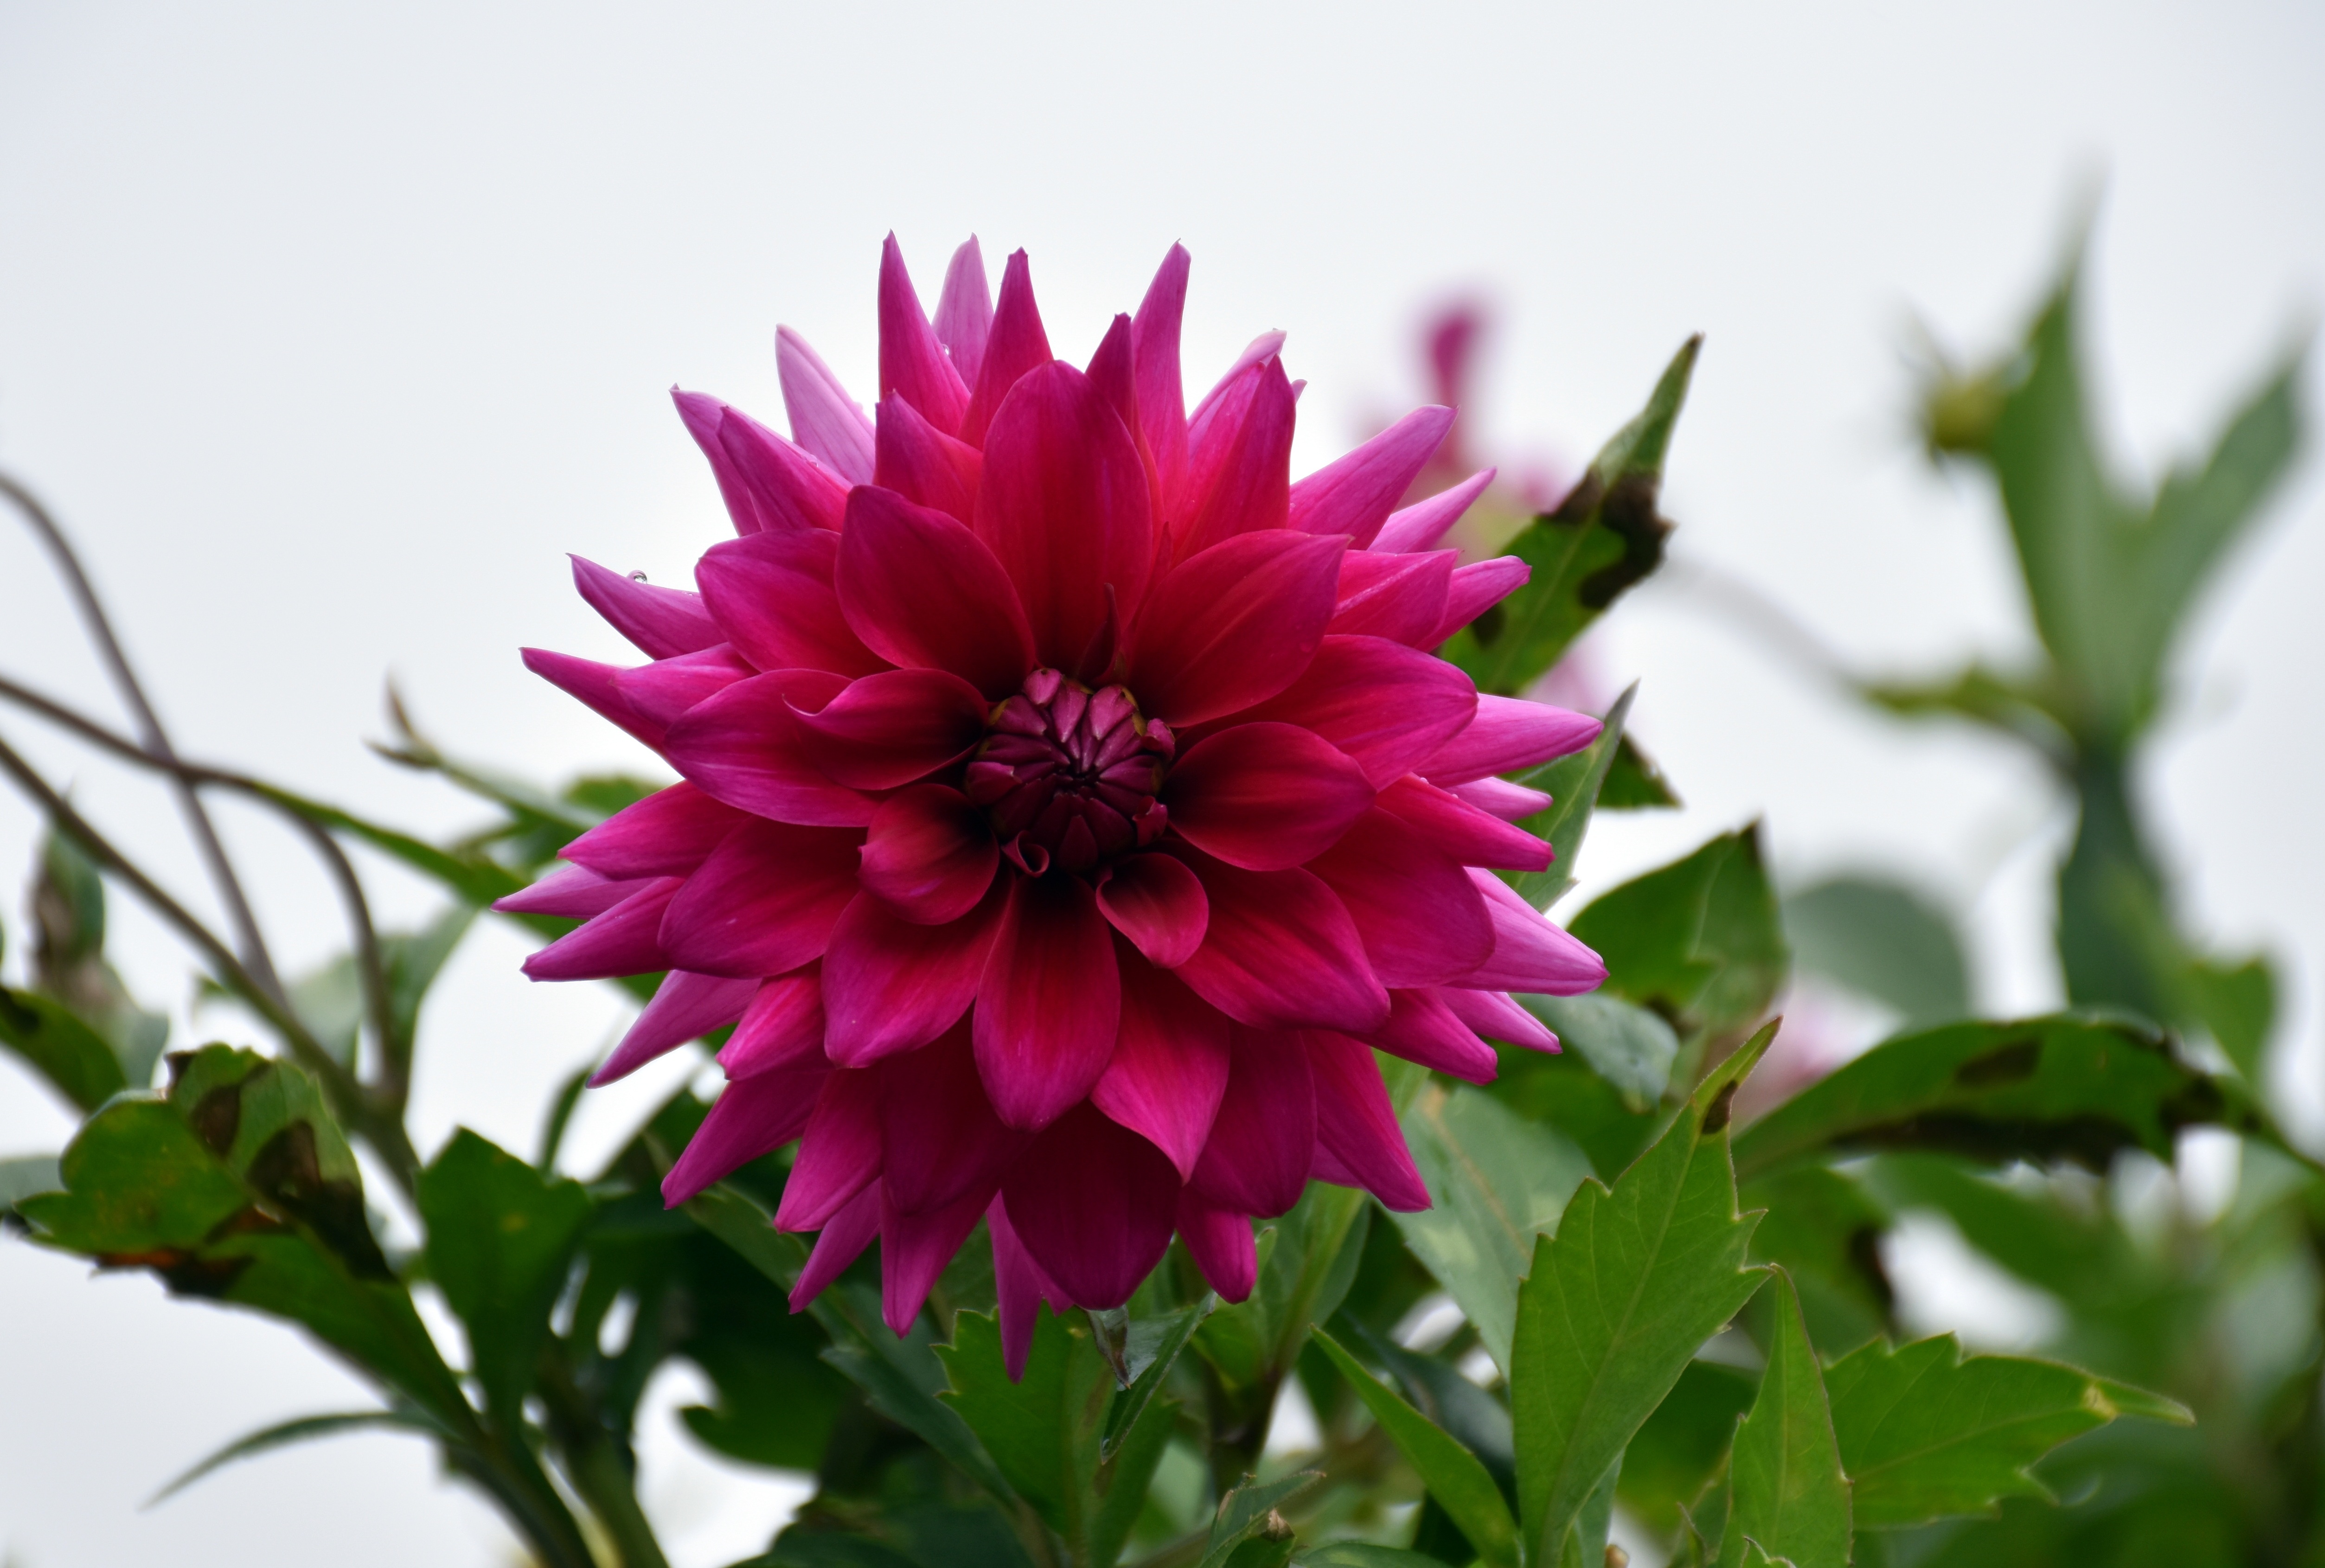
nature, blossom, plant, flower, petal, bloom, color, botany, flora, freshness, dahlia, macro photography, flowering plant, daisy family, dalia, annual plant, plant stem, land plant